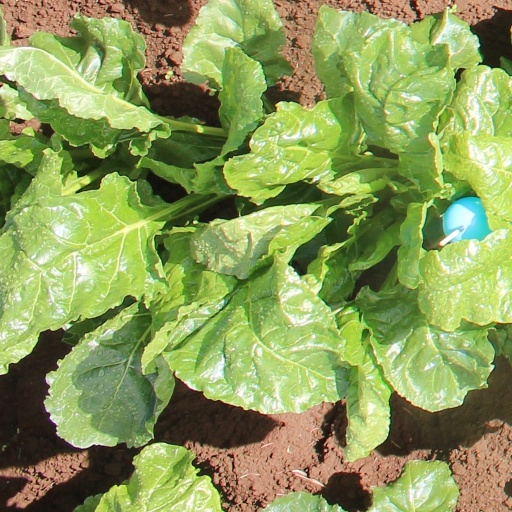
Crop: sugar beet